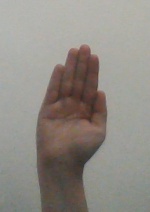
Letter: seen